Mess dress uniform

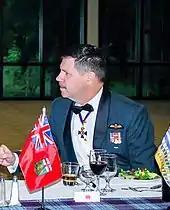
Lieutenant General Pierre St-Amand of the Royal Canadian Air Force in winter mess dress, 2016.

Mess dress is worn as formal evening attire for mess dinners. Uniforms range from full mess dress (with dinner jackets, cummerbunds or waistcoats) to service dress worn with a bow tie for individuals not required to own mess dress (non-commissioned members and members of the Reserve Force). Mess dress is not provided at public expense. All commissioned officers of the Regular Force are required to own mess dress within six months of being commissioned.